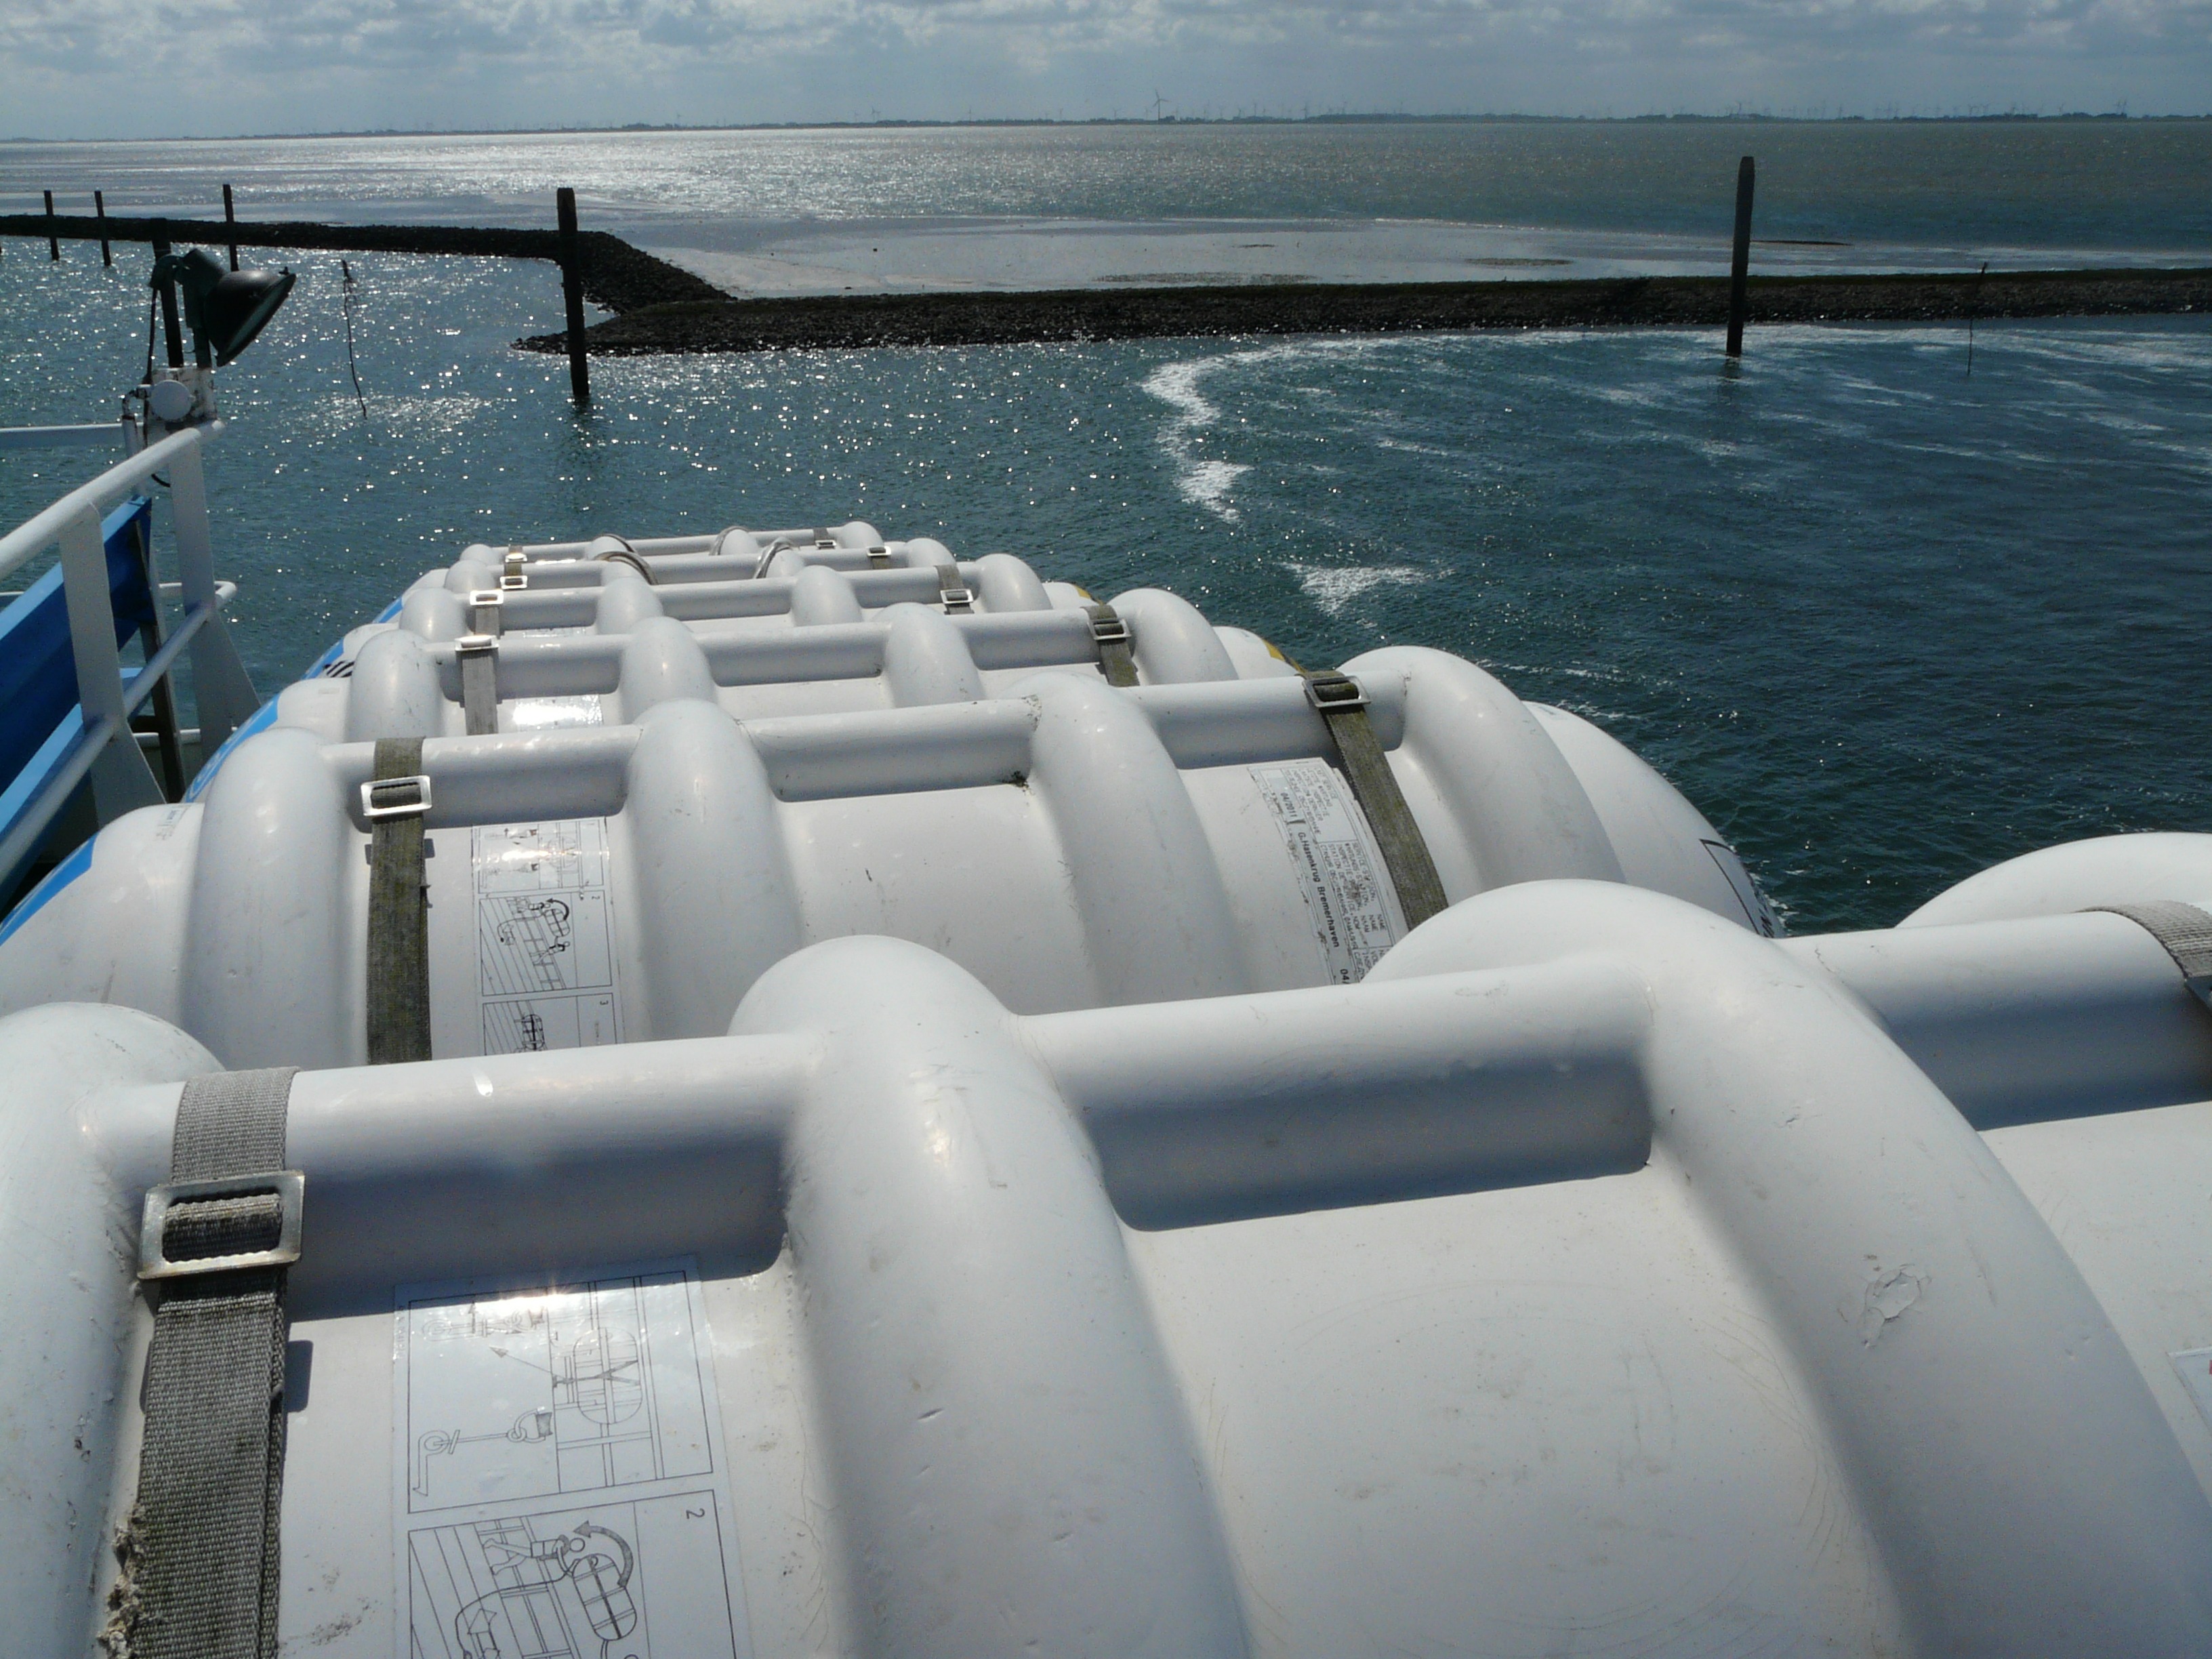
water, boat, ship, vehicle, yacht, boating, shipping, watercraft, risk, ecosystem, leave, emergency, passenger ship, lifeboats, luxury yacht, boat trip, encapsulate, distress, inflatable boat, sea rescue, floating body, evacuation system, life raft, liferafts, tucked rettungsflo